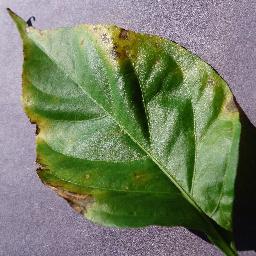
Label: Pepper,_bell___Bacterial_spot